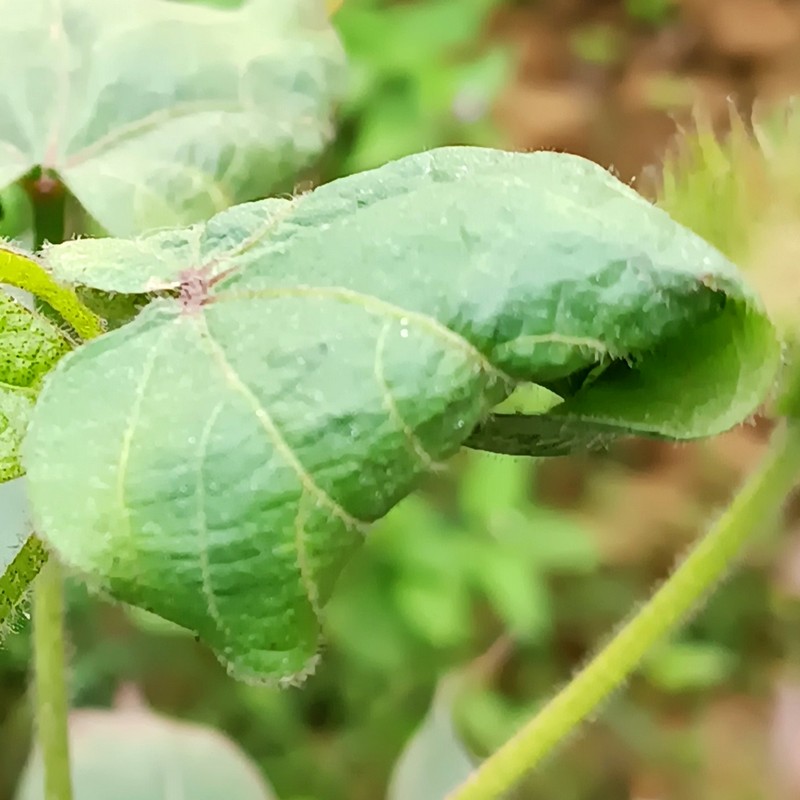
Label: Curl Virus